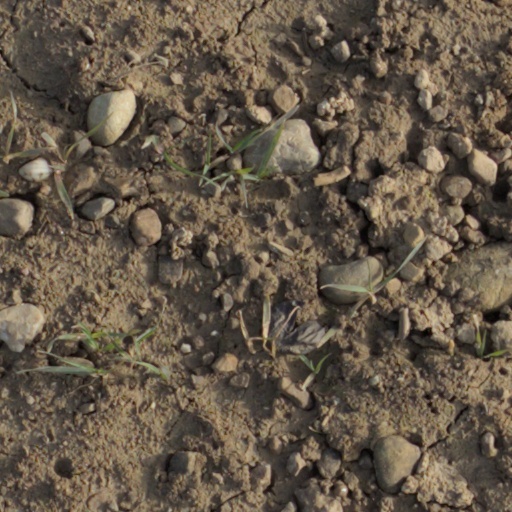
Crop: wheat